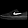
Label: Sneaker